Spillover of the Tigray war

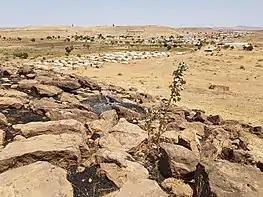
Tigrayan refugee camp in Sudan

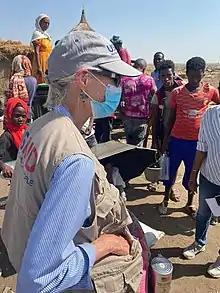
A USAID worker in a Sudanese refugee camp

Within Ethiopia, lots of fighting has happened outside the Tigray Region. For instance, heavy fighting has occurred in the Afar Region. The Oromo conflict and second insurgency in Ogaden have both been supported by the TPLF as well.